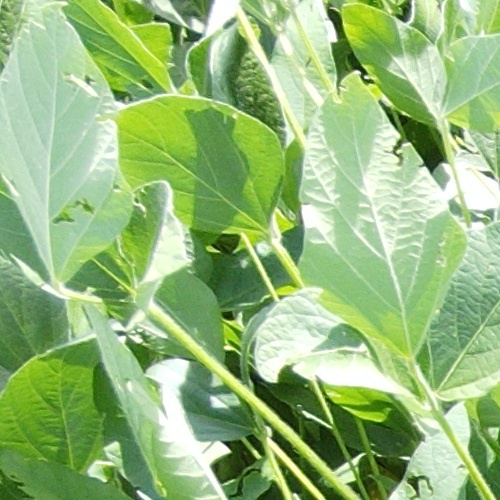
Label: Caterpillar